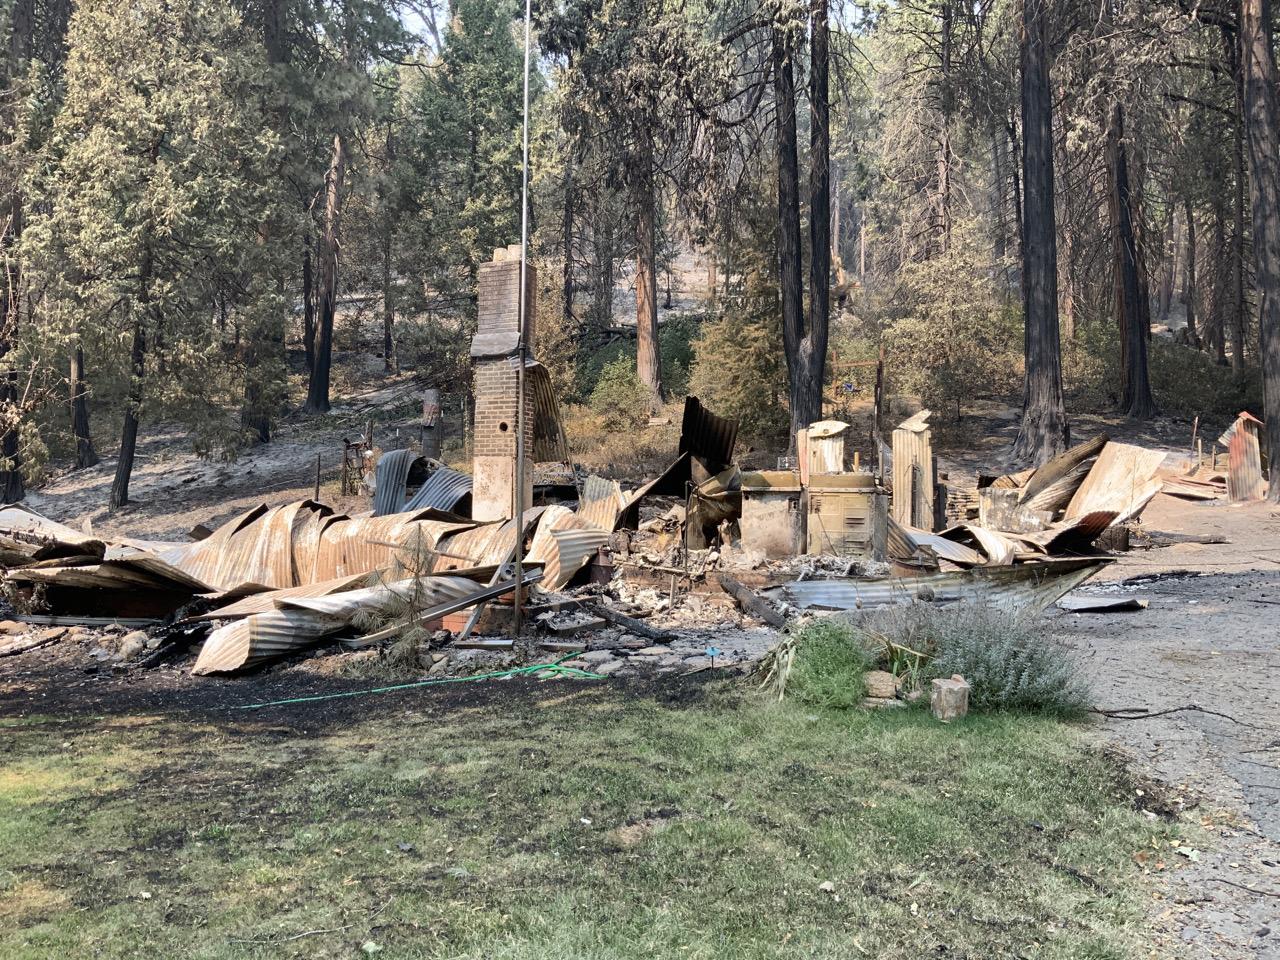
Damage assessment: destroyed